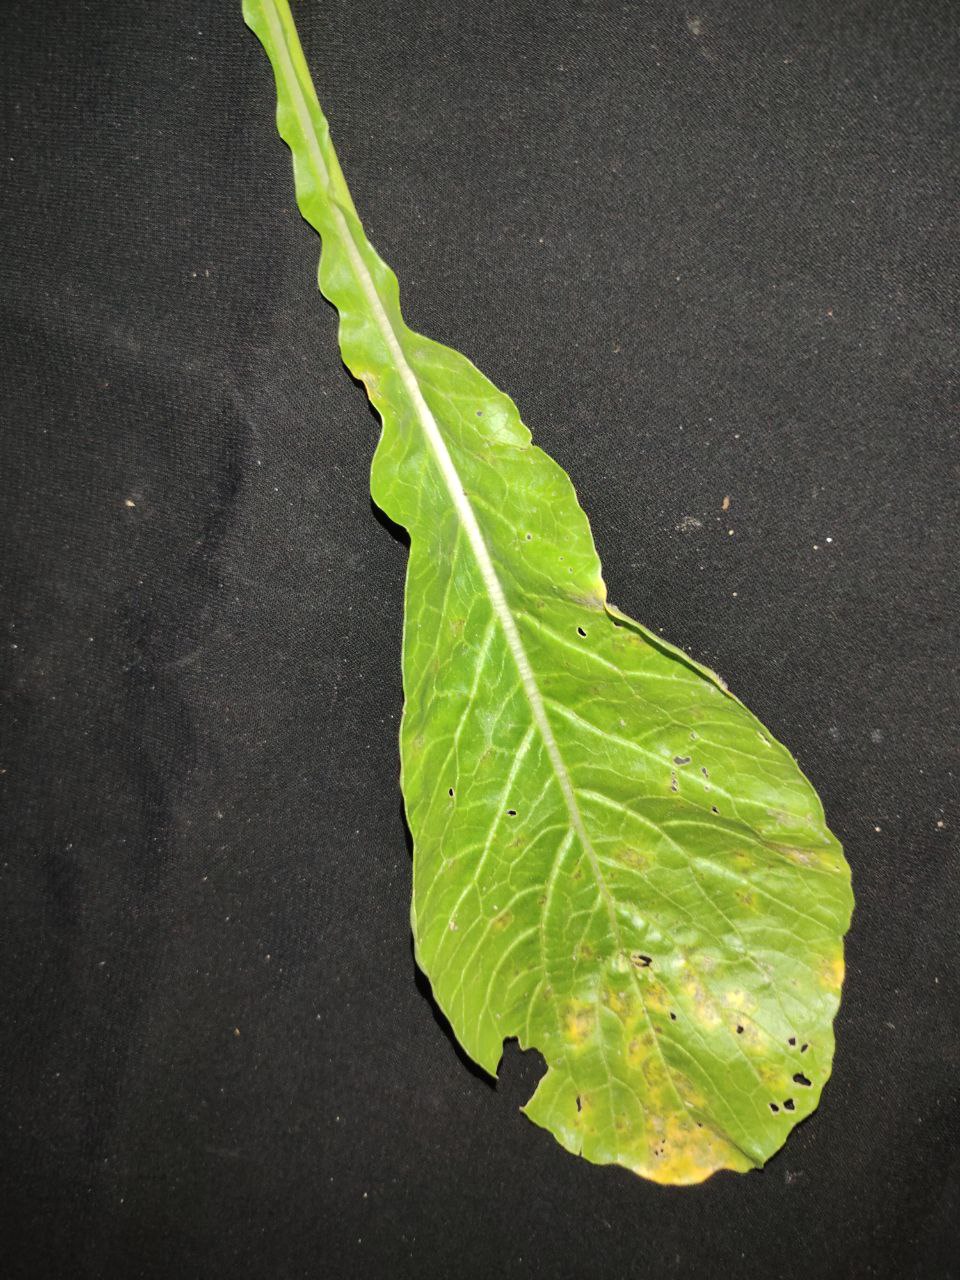
Label: Downey mildew